Big Sur

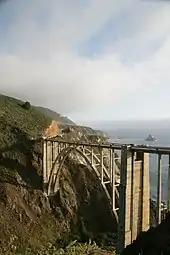
Bixby Creek Bridge, shown here looking southwest, is a popular attraction in Big Sur.

The name "Big Sur" has its origins in the area's early Spanish history. While the Portolá expedition was exploring Alta California, they arrived at San Carpóforo Canyon near present-day San Simeon on September 13, 1769. Unable to penetrate the difficult terrain along the coast, they detoured inland through the San Antonio and Salinas Valleys before arriving at Monterey Bay, where they founded Monterey and named it the provincial capital.